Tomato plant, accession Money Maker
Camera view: vertical (180 deg); turntable rotation: 300 degrees
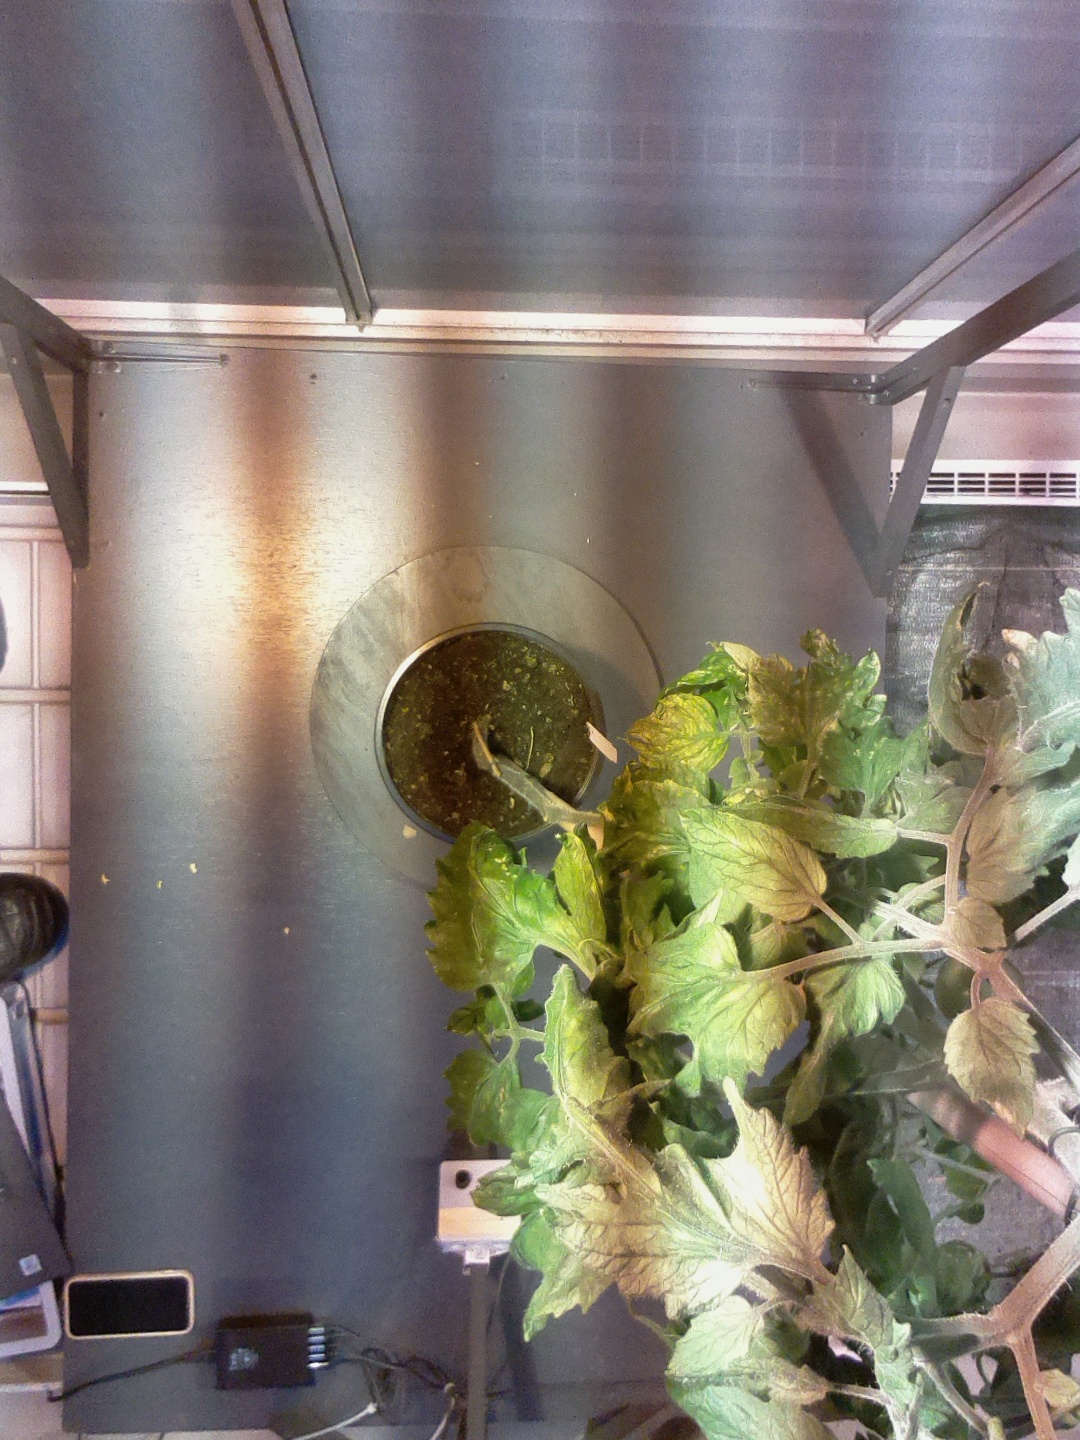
BBCH growth stage 76: 60%-70% of final fruit size